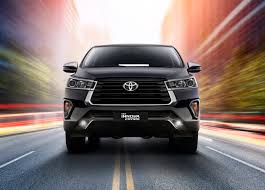
Label: noambulance